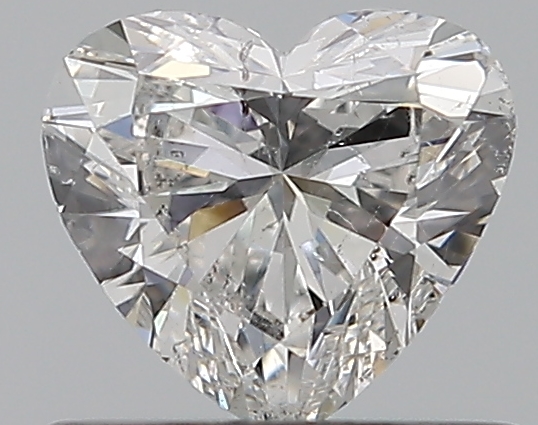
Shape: heart
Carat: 0.5
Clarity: SI2
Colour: F
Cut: EX
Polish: EX
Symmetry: VG
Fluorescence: N
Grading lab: GIA
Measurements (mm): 4.99 x 5.48 x 3.09